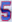
Number: 5